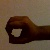
The image shows a hand gesture representing the number 0 in Indian Sign Language.